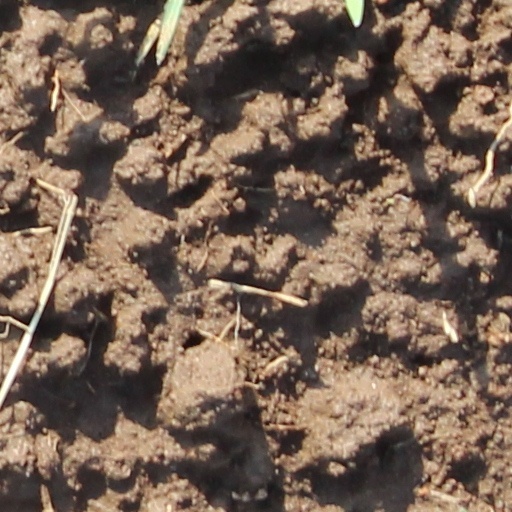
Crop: wheat